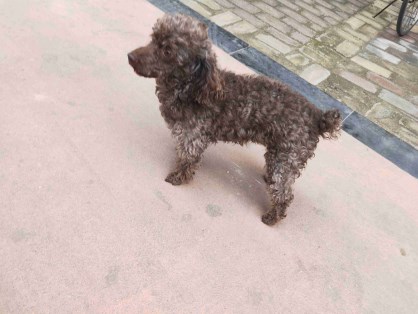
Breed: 7449-n000128-teddy